Answer in natural language. Considering the relative positions, where is blue rectangle wall decor with respect to black rectangular stone countertop? Choose between the following options: left or right
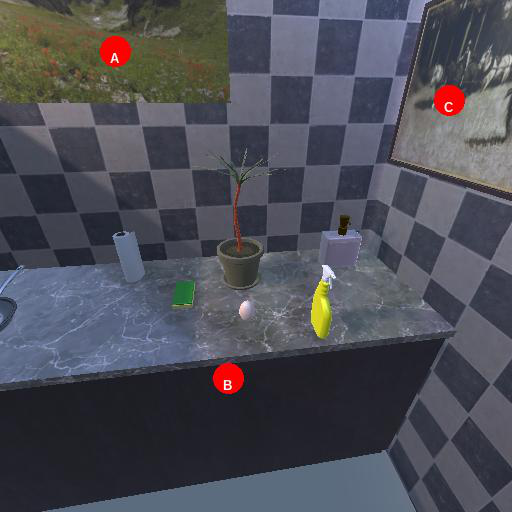
<answer>right</answer>